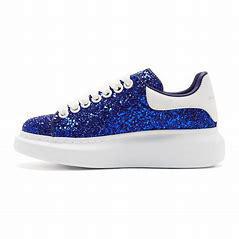
Brand: alexander
Model: mcqueen Oversized